Transportation in Portland, Oregon

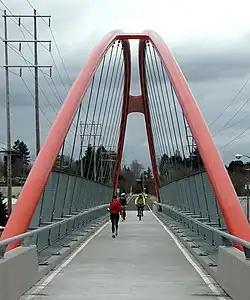
A pedestrian and bicycle bridge over S.E. McLoughlin Boulevard in Portland.

The Portland Aerial Tram is an aerial cableway used to connect the South Waterfront district with Oregon Health and Science University on Marquam Hill above. The cableway is two-thirds of one mile (1 km) long and was opened to the public in January 2007.